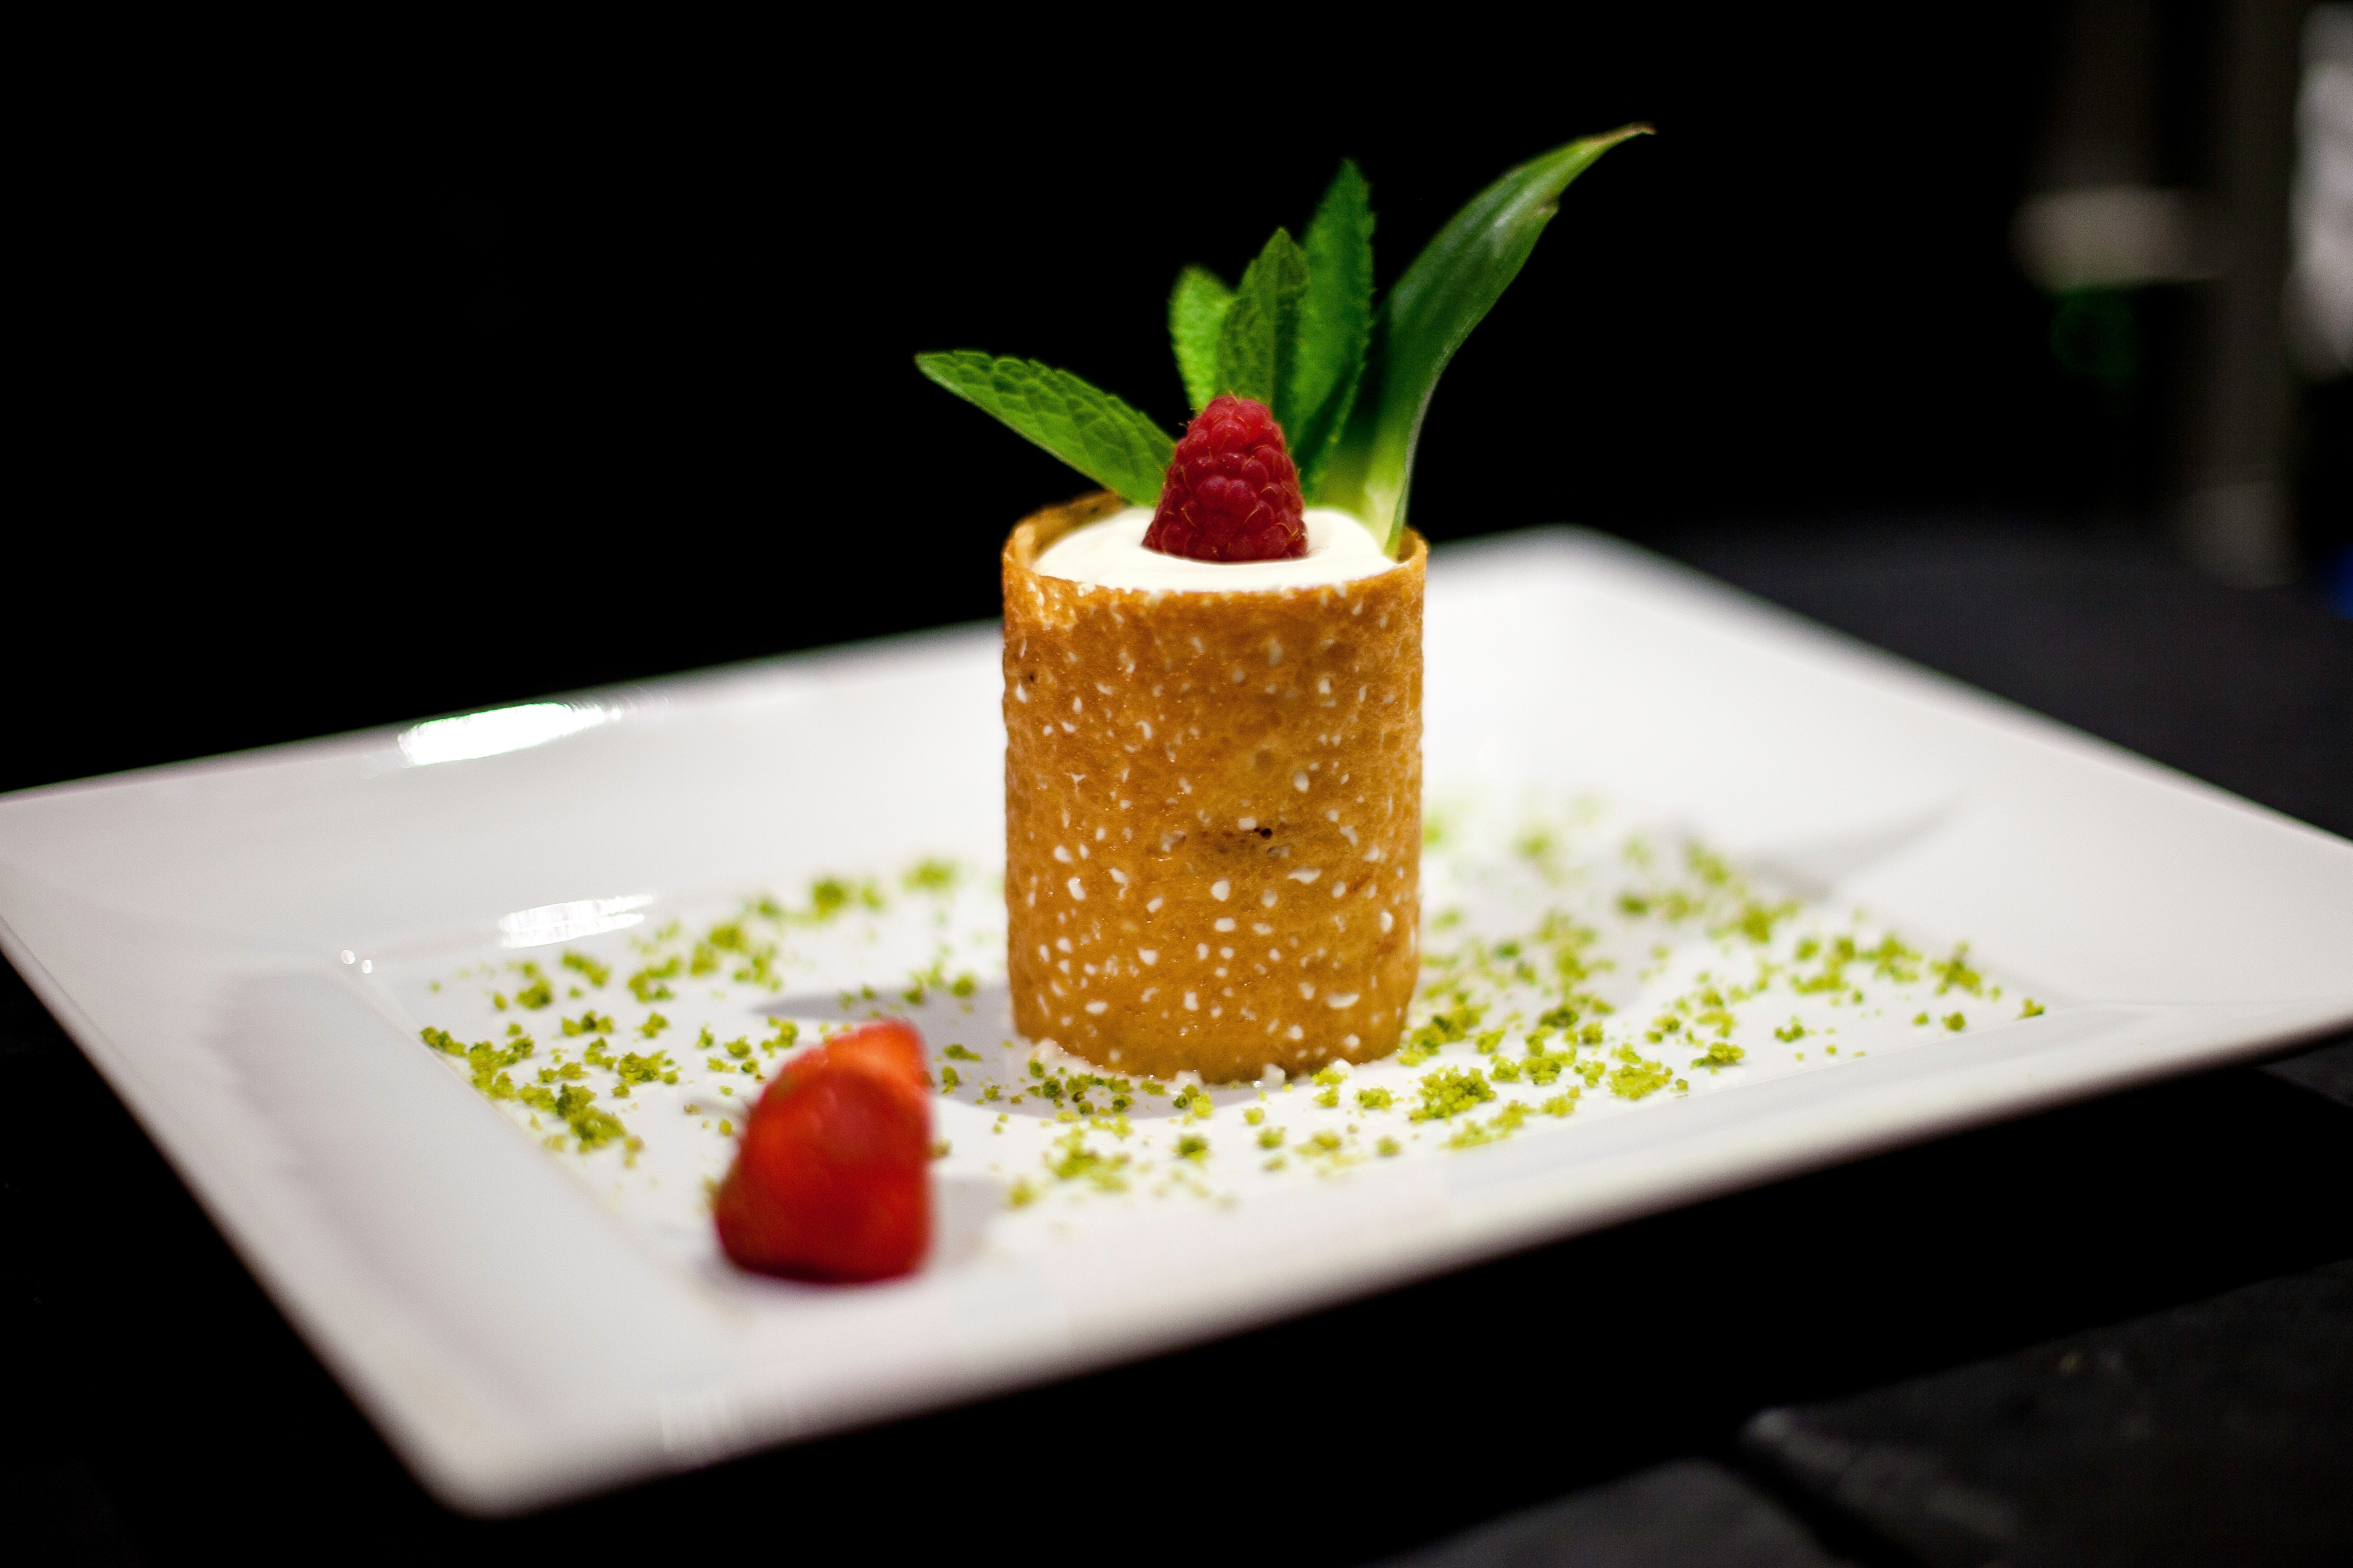
plant, fruit, dish, meal, food, produce, drink, dessert, cake, strawberry, strawberries, flavor, flowering plant, land plant